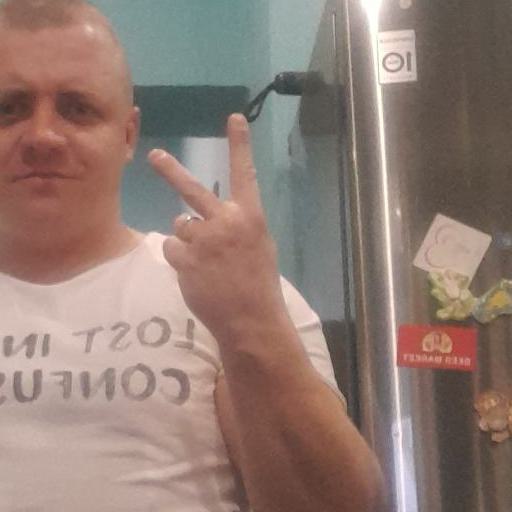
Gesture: peace_inverted